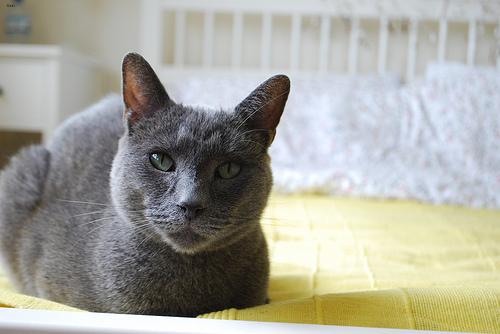
Breed: Russian Blue